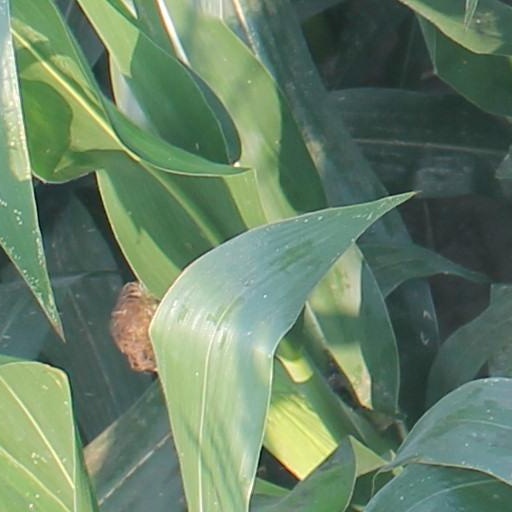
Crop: maize; corn